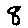
Label: 8